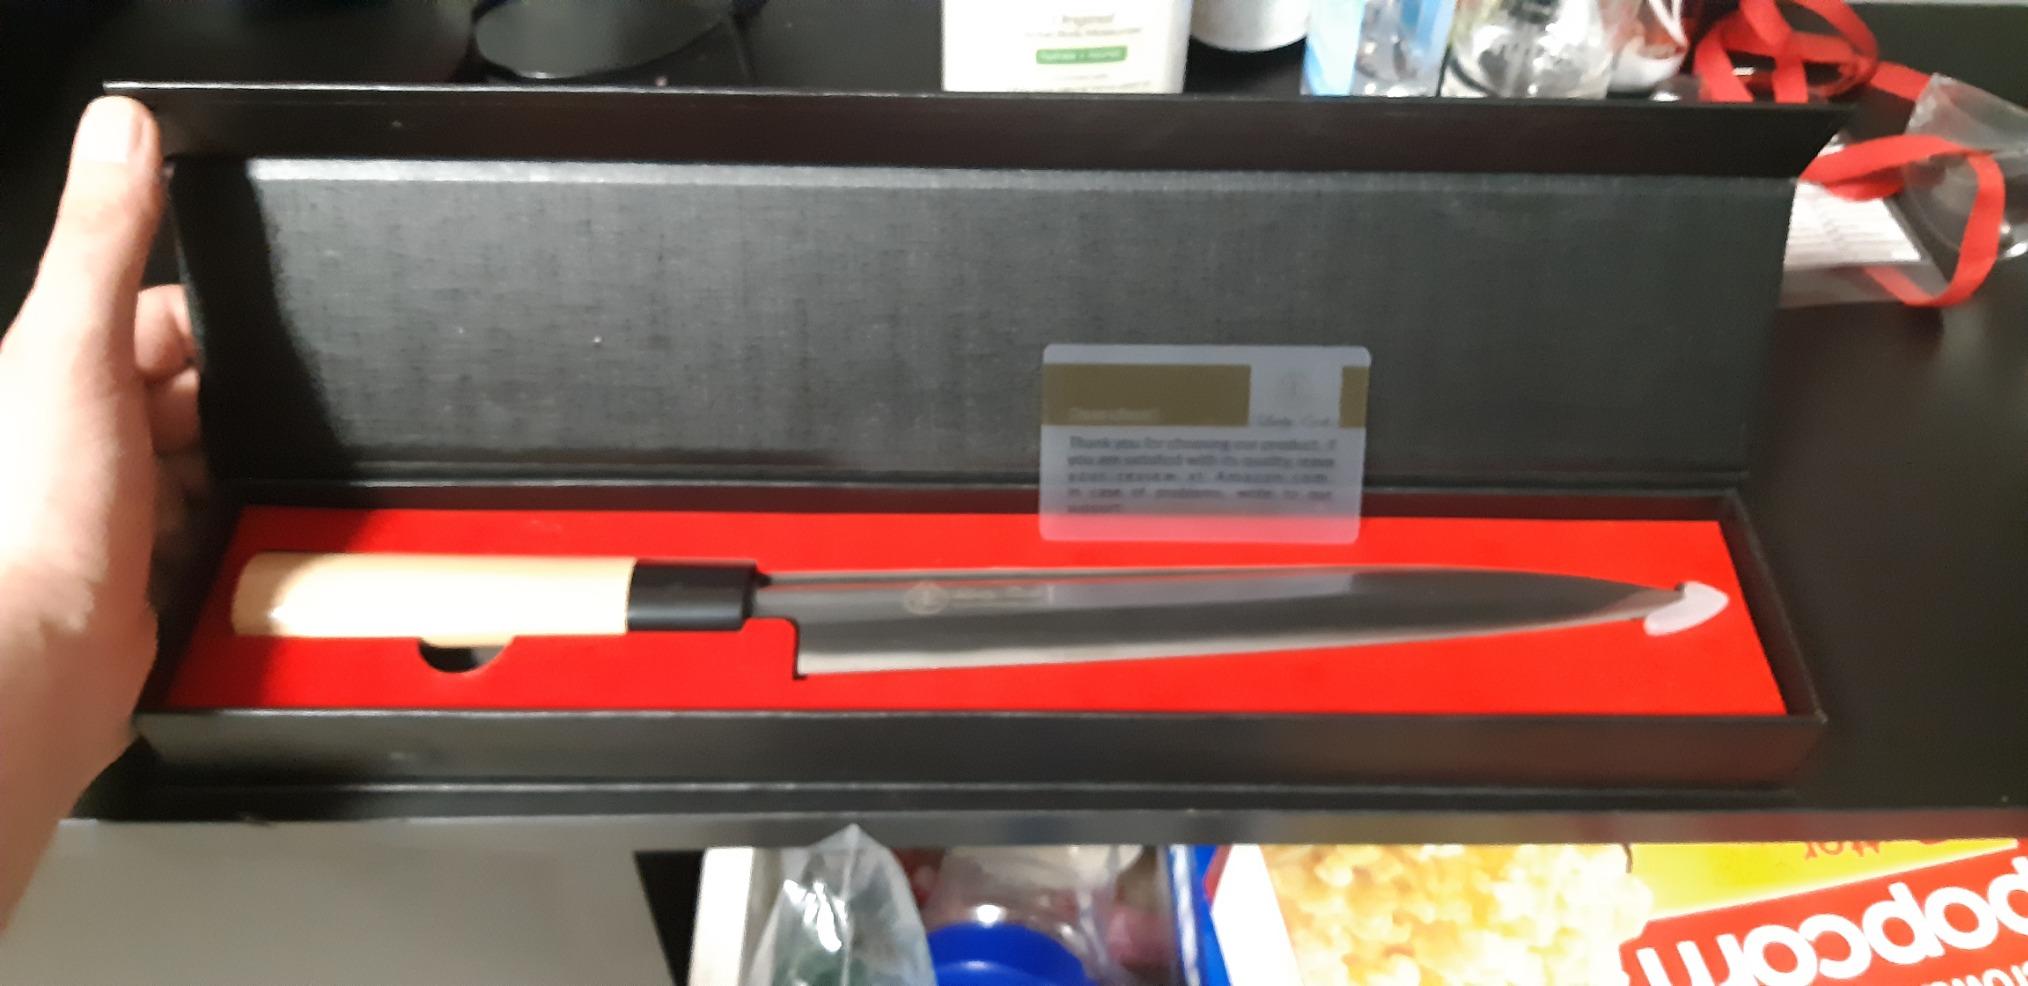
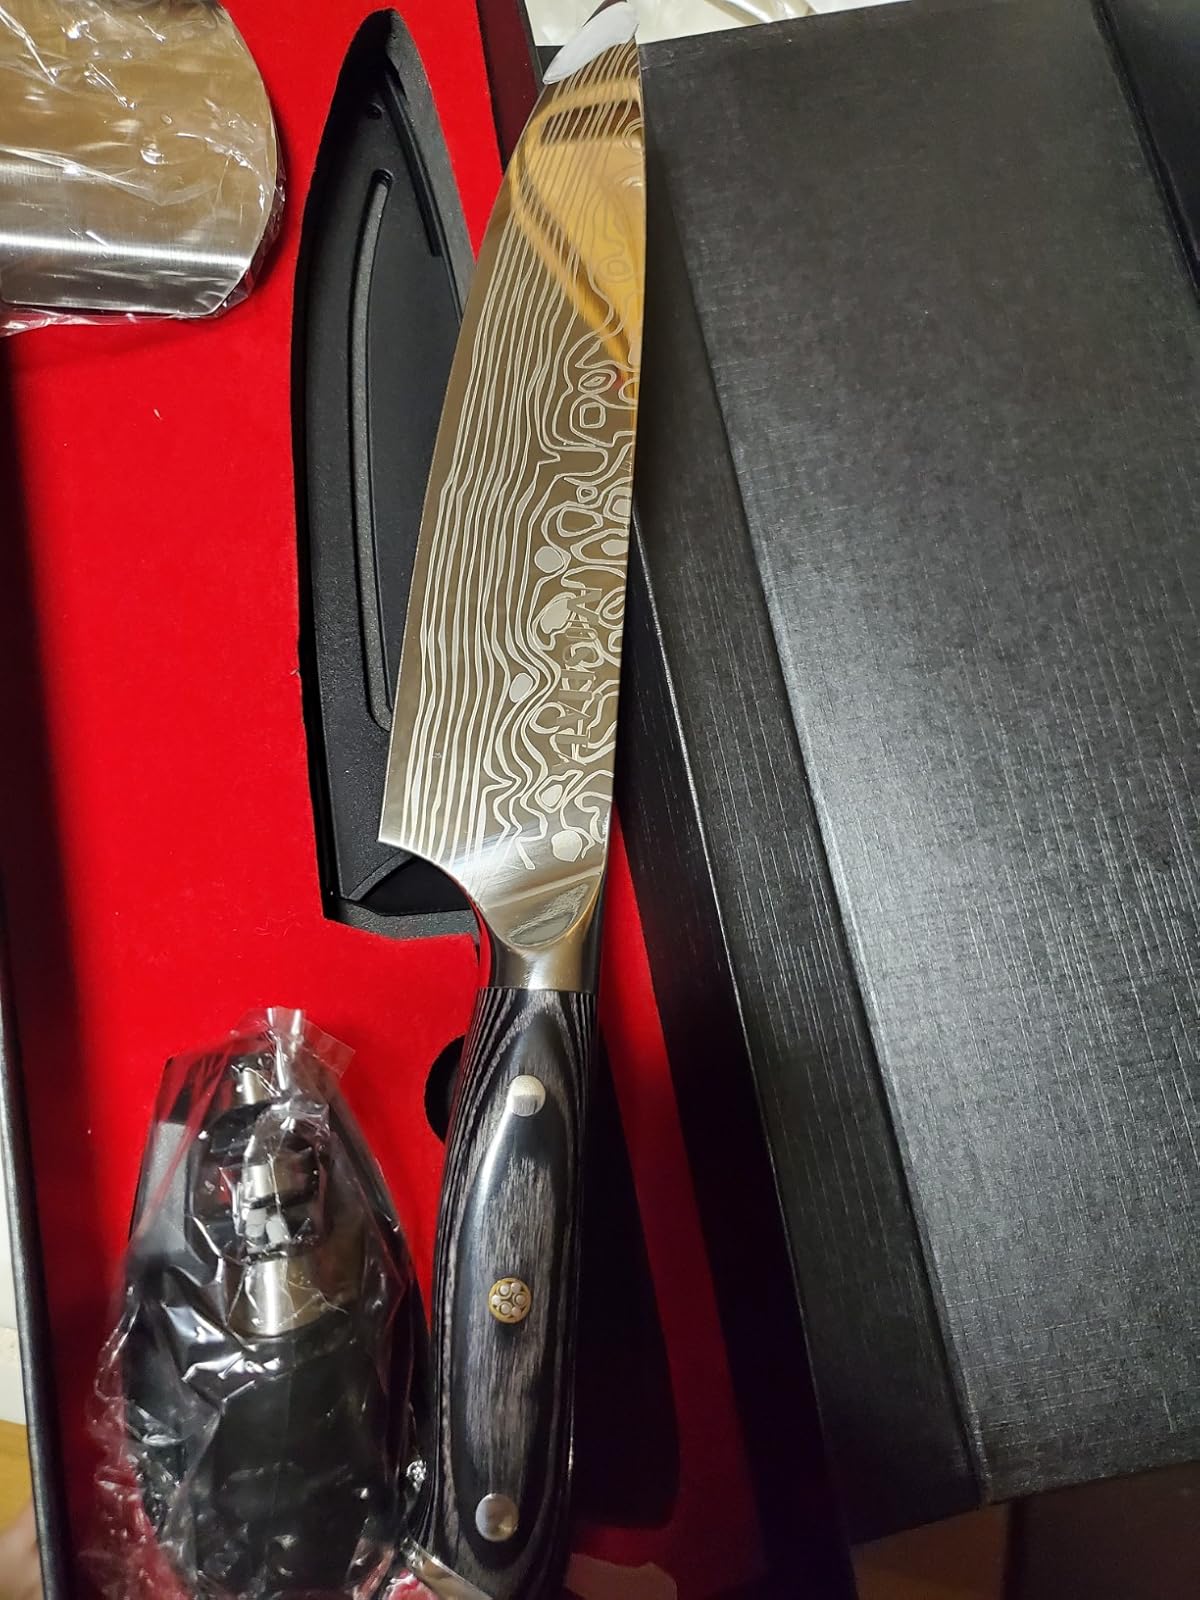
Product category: items_knife
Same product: no